Texas A&M Aggies football statistical leaders

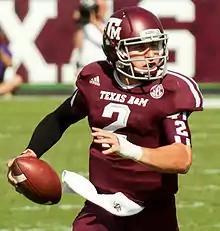
Johnny Manziel holds single-season school records in passing yards and touchdowns, and is third on both career lists, despite only playing for 2 seasons.

The Texas A&M Aggies football statistical leaders are individual statistical leaders of the Texas A&M Aggies football program in various categories, including passing, rushing, receiving, total offense, defensive stats, and kicking. Within those areas, the lists identify single-game, Single season and career leaders. The Aggies represent Texas A&M University in the NCAA's Southeastern Conference.